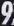
Number: 9